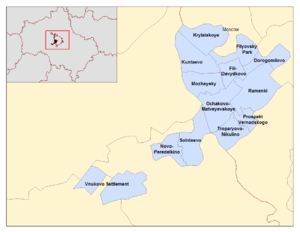
La ville fédérale de Moscou, capitale de la Fédération de Russie, est divisée en douze districts administratifs, eux-mêmes divisés en plusieurs districts municipaux.